Brown County, Minnesota

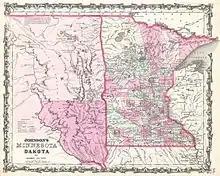
1862 Johnson Map showing Brown County was much bigger at the time of the Sioux Uprising and would be later broken up into several other counties

Brown County is a county in the U.S. state of Minnesota. As of the 2020 census, the population was 25,912. Its county seat is New Ulm. The county was formed in 1855 and organized in 1856.